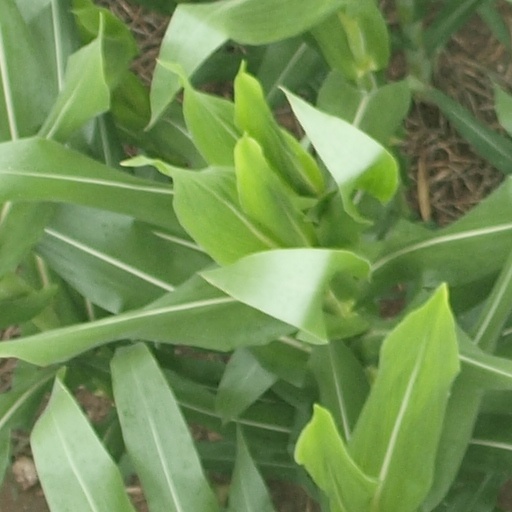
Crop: maize; corn